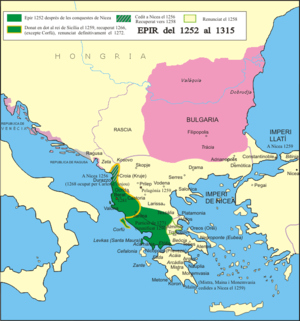
Le Despotat d’Épire fut l’un des États grecs successeurs de l’Empire byzantin après la conquête de Constantinople et la mise en place de l'Empire latin d'Orient sur les terres principales de l'Empire byzantin par la quatrième croisade en 1204. Fondé par Michel Comnène Doukas, le nouvel État se voulut, à l’instar de l’Empire de Nicée et de l’Empire de Trébizonde, le successeur légitime de l’Empire byzantin. Centre de résistance et havre pour les réfugiés grecs contre les envahisseurs latins après la défaite, il ne réintégra l’empire restauré qu’en 1323. Grec par ses origines, puis italien, serbe et albanais par conquête, il tenta de maintenir son identité jusqu’à sa chute aux mains des Ottomans en 1479.
Hélène Ange Doukas est une reine de Sicile, la seconde épouse du roi Manfred Iᵉʳ de Sicile. La reine Hélène était la fille de Michel II Doukas, despote d'Épire, et de Théodora Petraliphaina. Son mariage était une démonstration de l'alliance entre son père et le dirigeant de la Sicile contre la montée en puissance de l'Empire de Nicée.